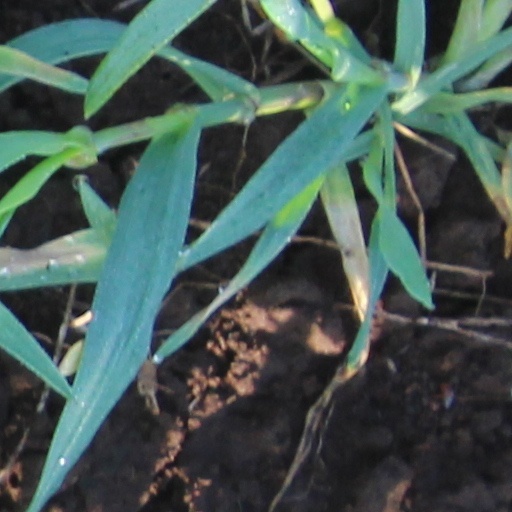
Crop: wheat